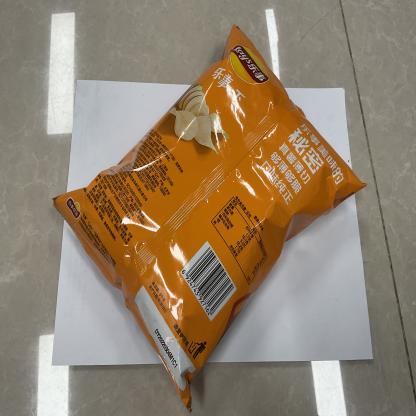
Label: plastics